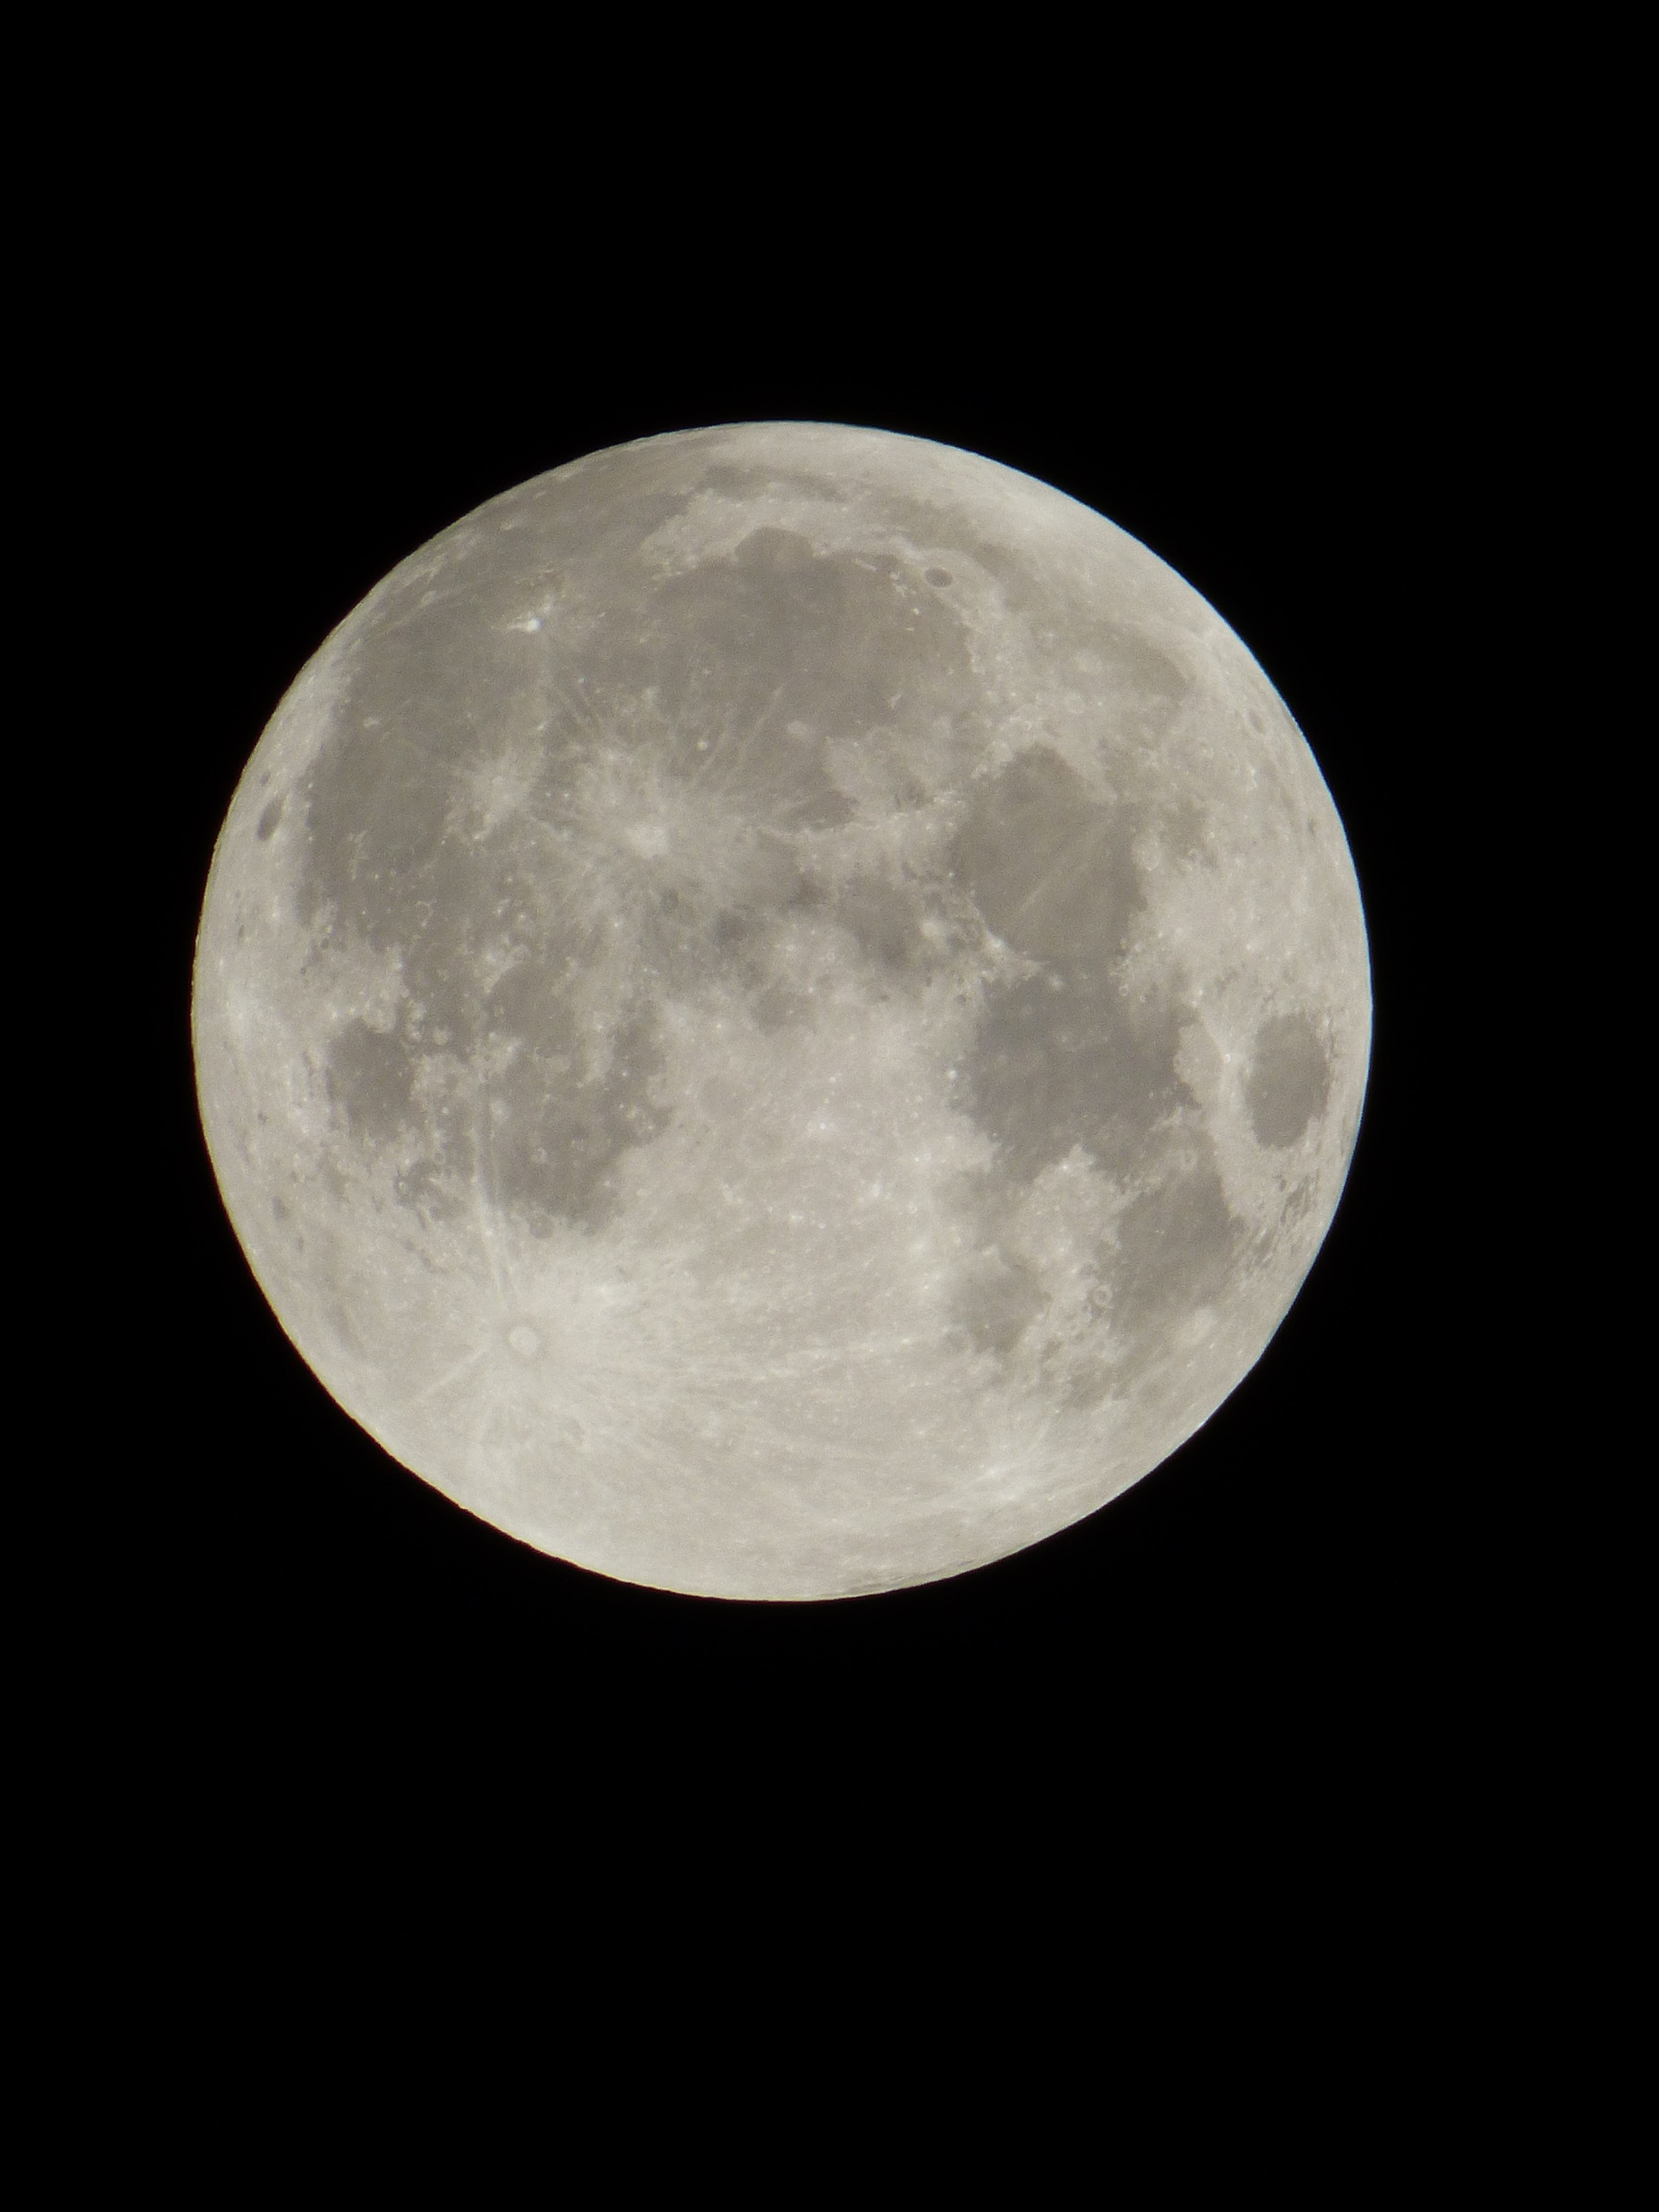
sky, star, atmosphere, space, moon, full moon, circle, planet, the fullness of, astronomical object, celestial event